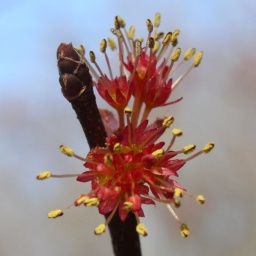
Red maple tree in flower